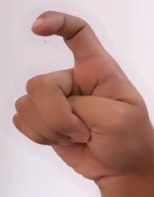
ASL sign: X